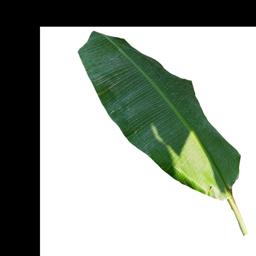
Label: MALBHOG LEAF